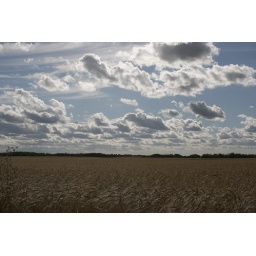
On the highway heading south from Lloyd - a field of wheat under a late afternoon sky.